Patrick McLoughlin (editor)

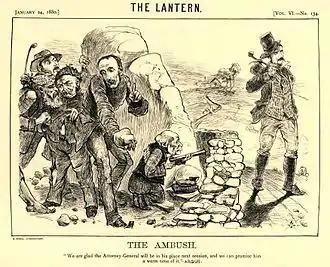
Cartoon in the reactionary Lantern newspaper, in support of Attorney General Thomas Upington (right). The liberal alliance are depicted as bandits (including McLoughlin, Dormer, Merriman and Solomon).

With support from several powerful admirers (including John X. Merriman and the retired former Prime Minister John Molteno) he founded the "Cape Post" newspaper in 1879, and co-edited it with Francis Reginald Statham.